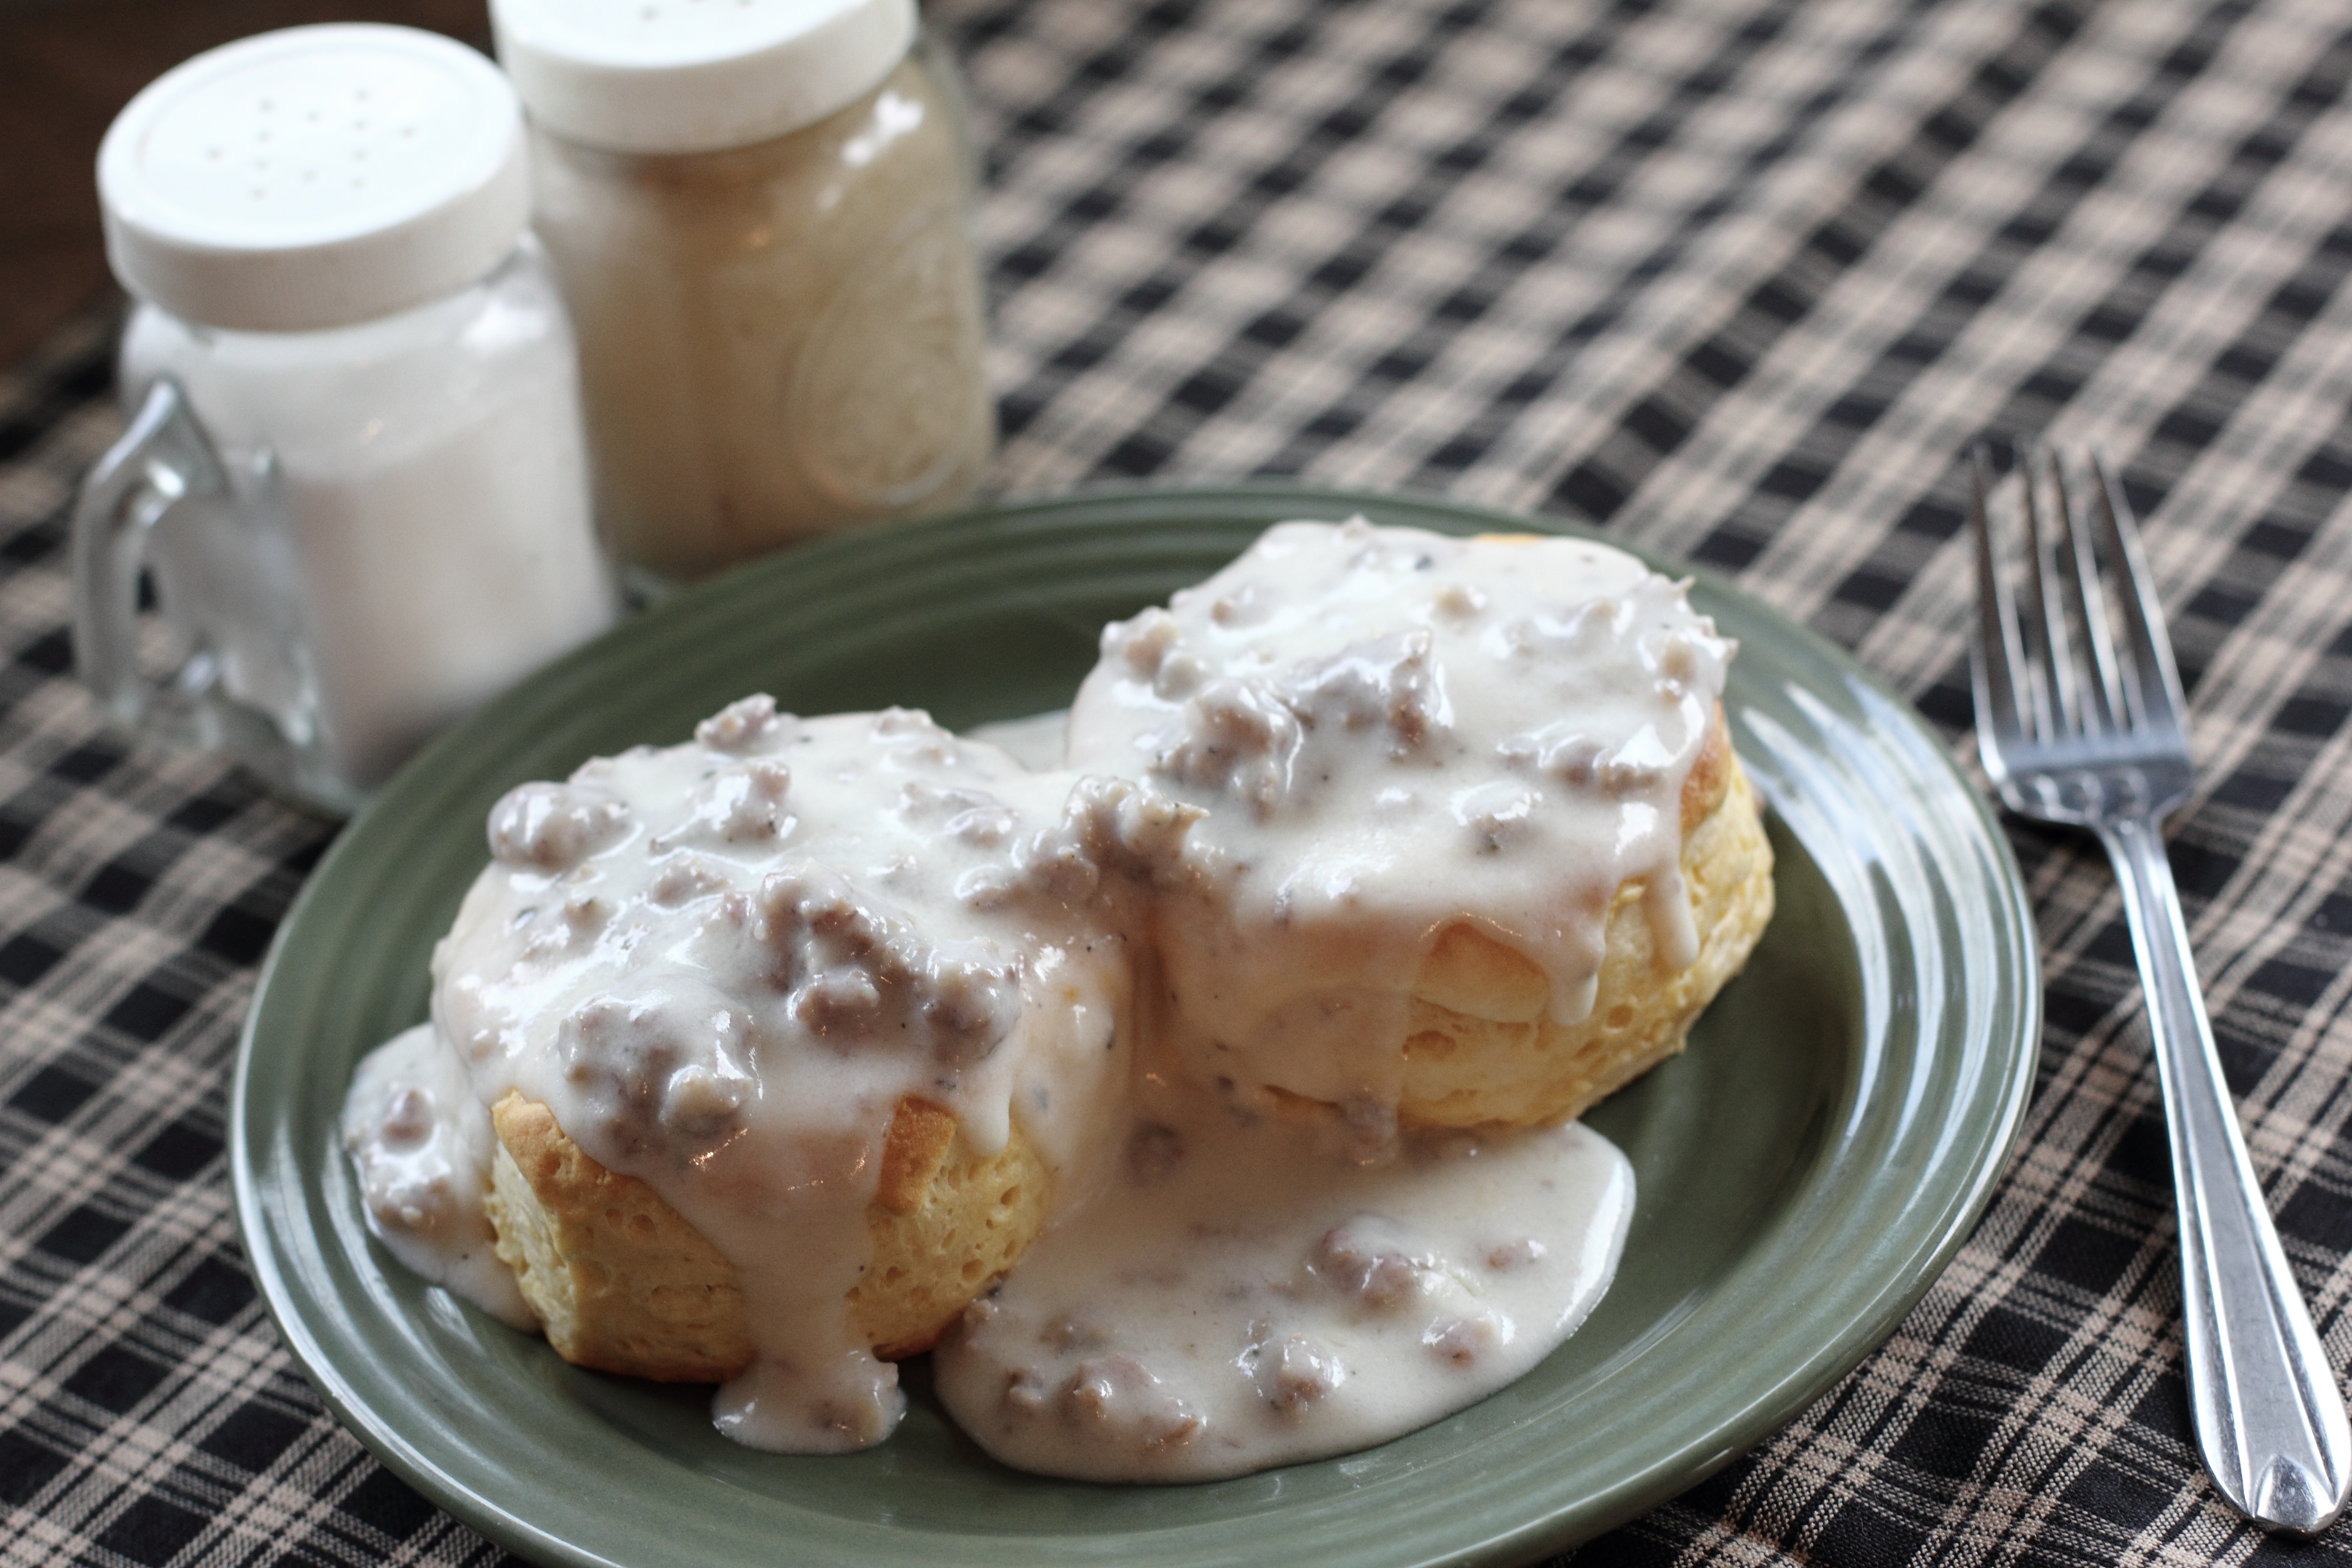
country, dish, meal, food, pepper, fluffy, produce, breakfast, biscuit, ice cream, dessert, cuisine, cream, delicious, homemade, dairy product, bread, sausage, coconut, whipped cream, southern, icing, baked goods, flavor, biscuits, buttermilk, sour cream, gravy